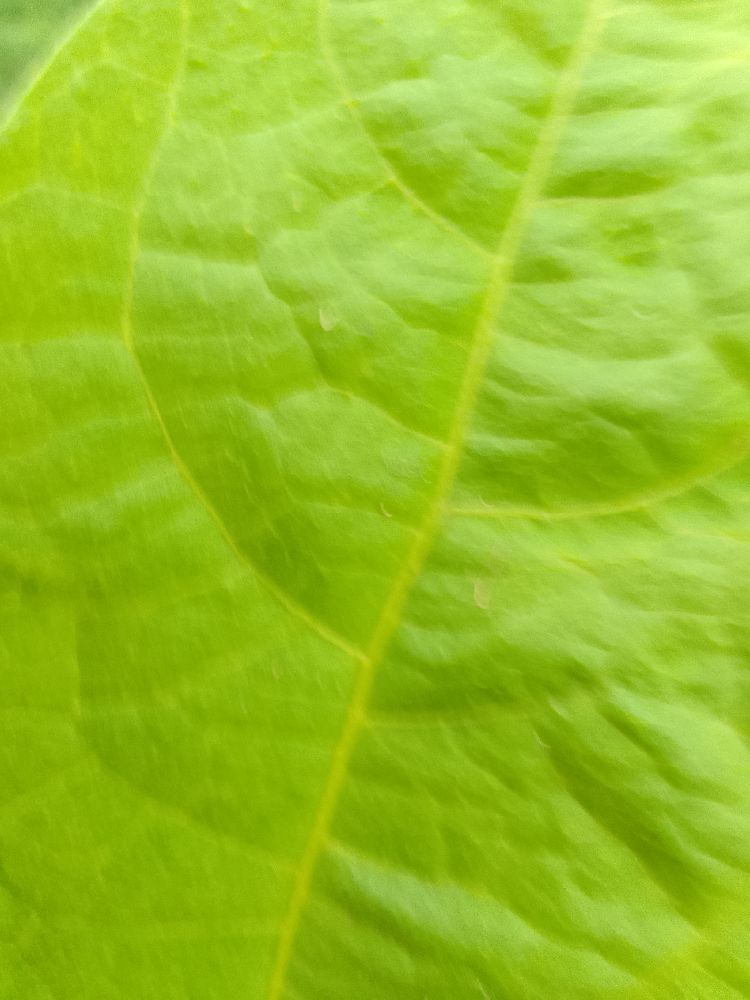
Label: healthy